Massacre at Huế

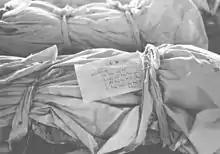
Label on the shrouded remains of a Tet Offensive victim describing teeth, color of hair, footwear, and other possessions found with the body.

A first summary was published for the U.S. Mission in Vietnam by Douglas Pike, then working as a Foreign Service Officer for the U.S. Information Agency in 1970. Pike identified three distinct phases for the executions in Huế. In a report published in 1970, "The Viet Cong Strategy of Terror", Pike wrote that at least half of the bodies unearthed in Huế revealed clear evidence of "atrocity killings: to include hands wired behind backs, rags stuffed in mouths, bodies contorted but without wounds (indicating burial alive)." Pike concluded that the killings were done by local Vietcong cadres and were the result of "a decision rational and justifiable in the Communist mind." The three phases are as follows: